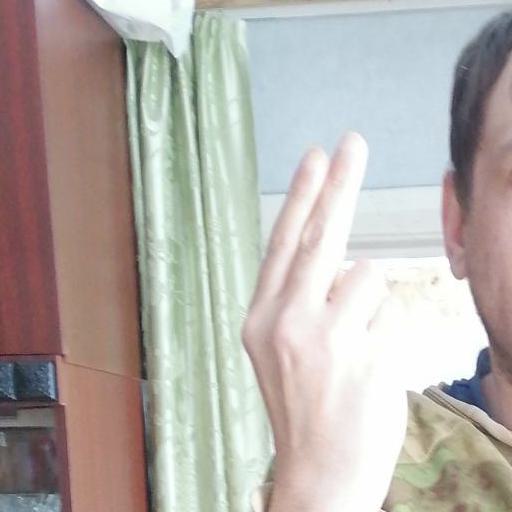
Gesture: two_up_inverted